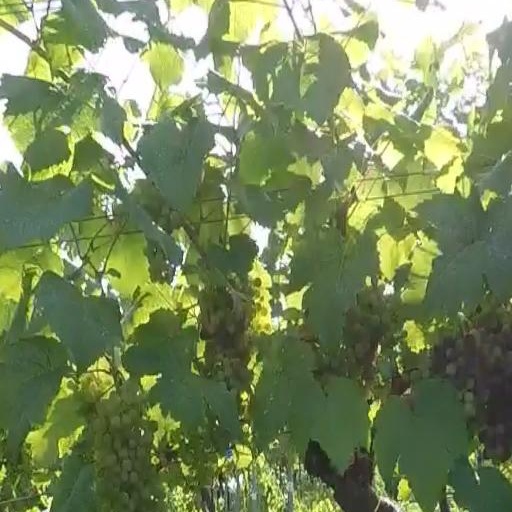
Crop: grape